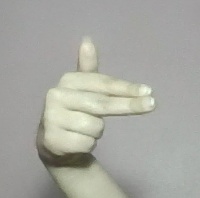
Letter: ghain